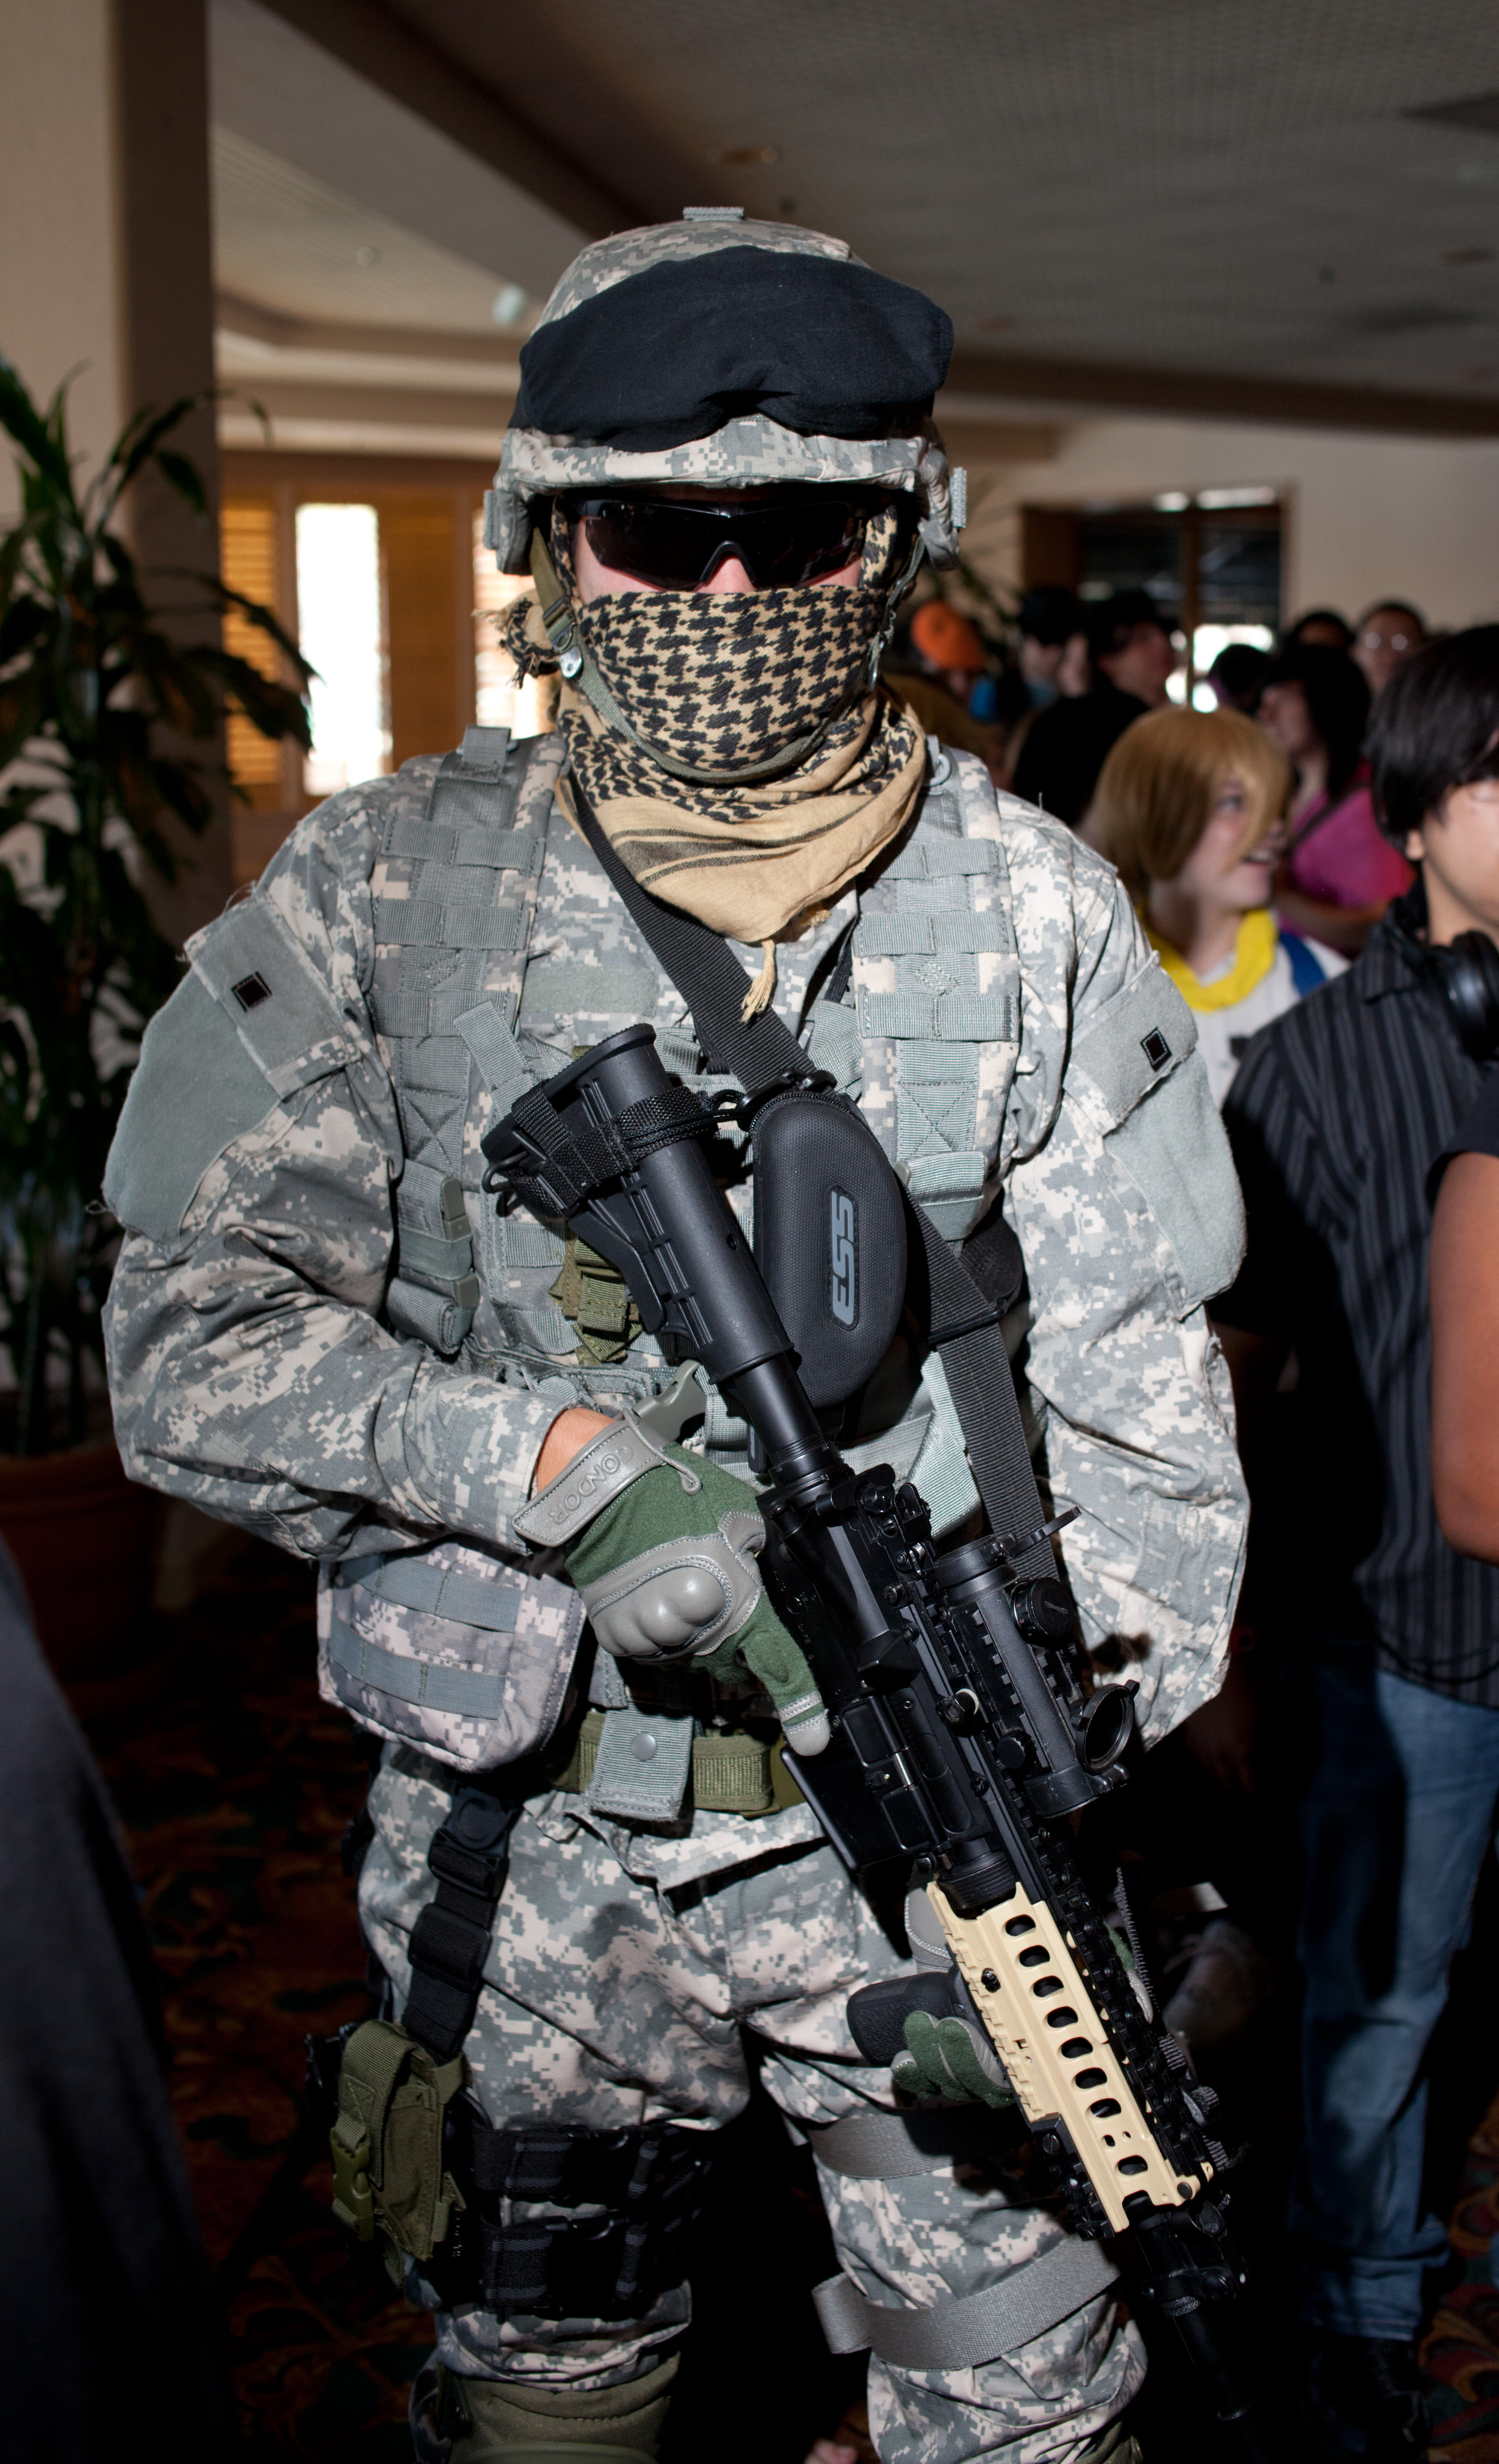
person, military, soldier, army, profession, clothing, costume, anime, manga, sacramento, troop, sacanime, militia, military police, military officer, military person, mercenary